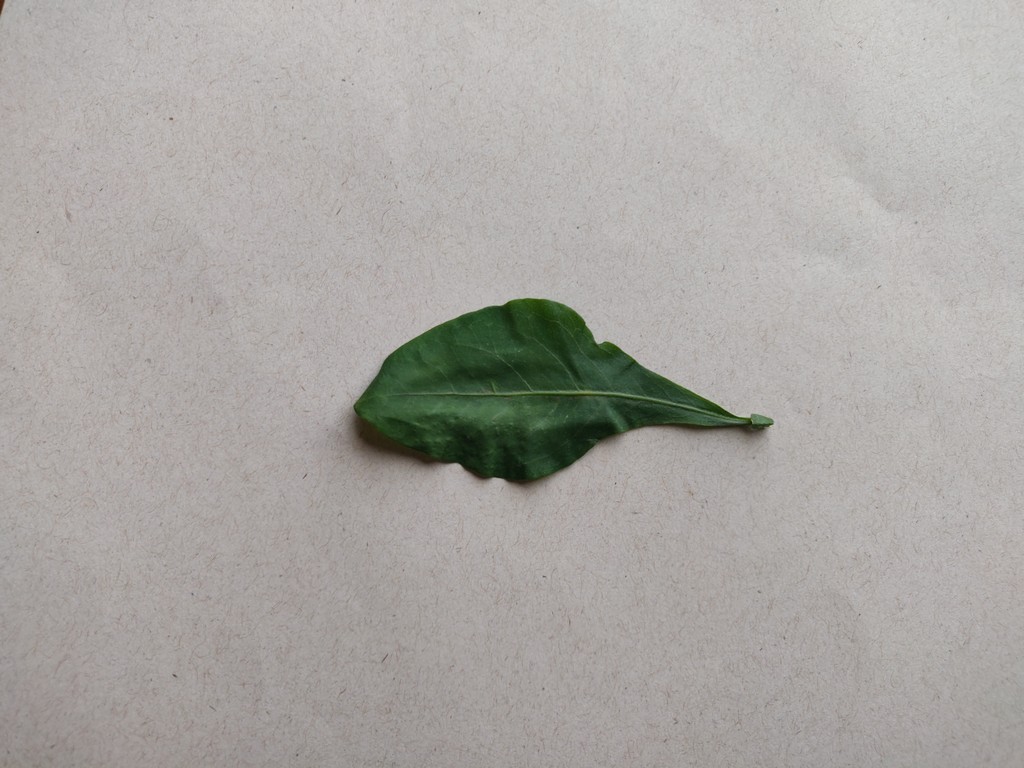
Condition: Healthy
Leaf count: single
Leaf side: front